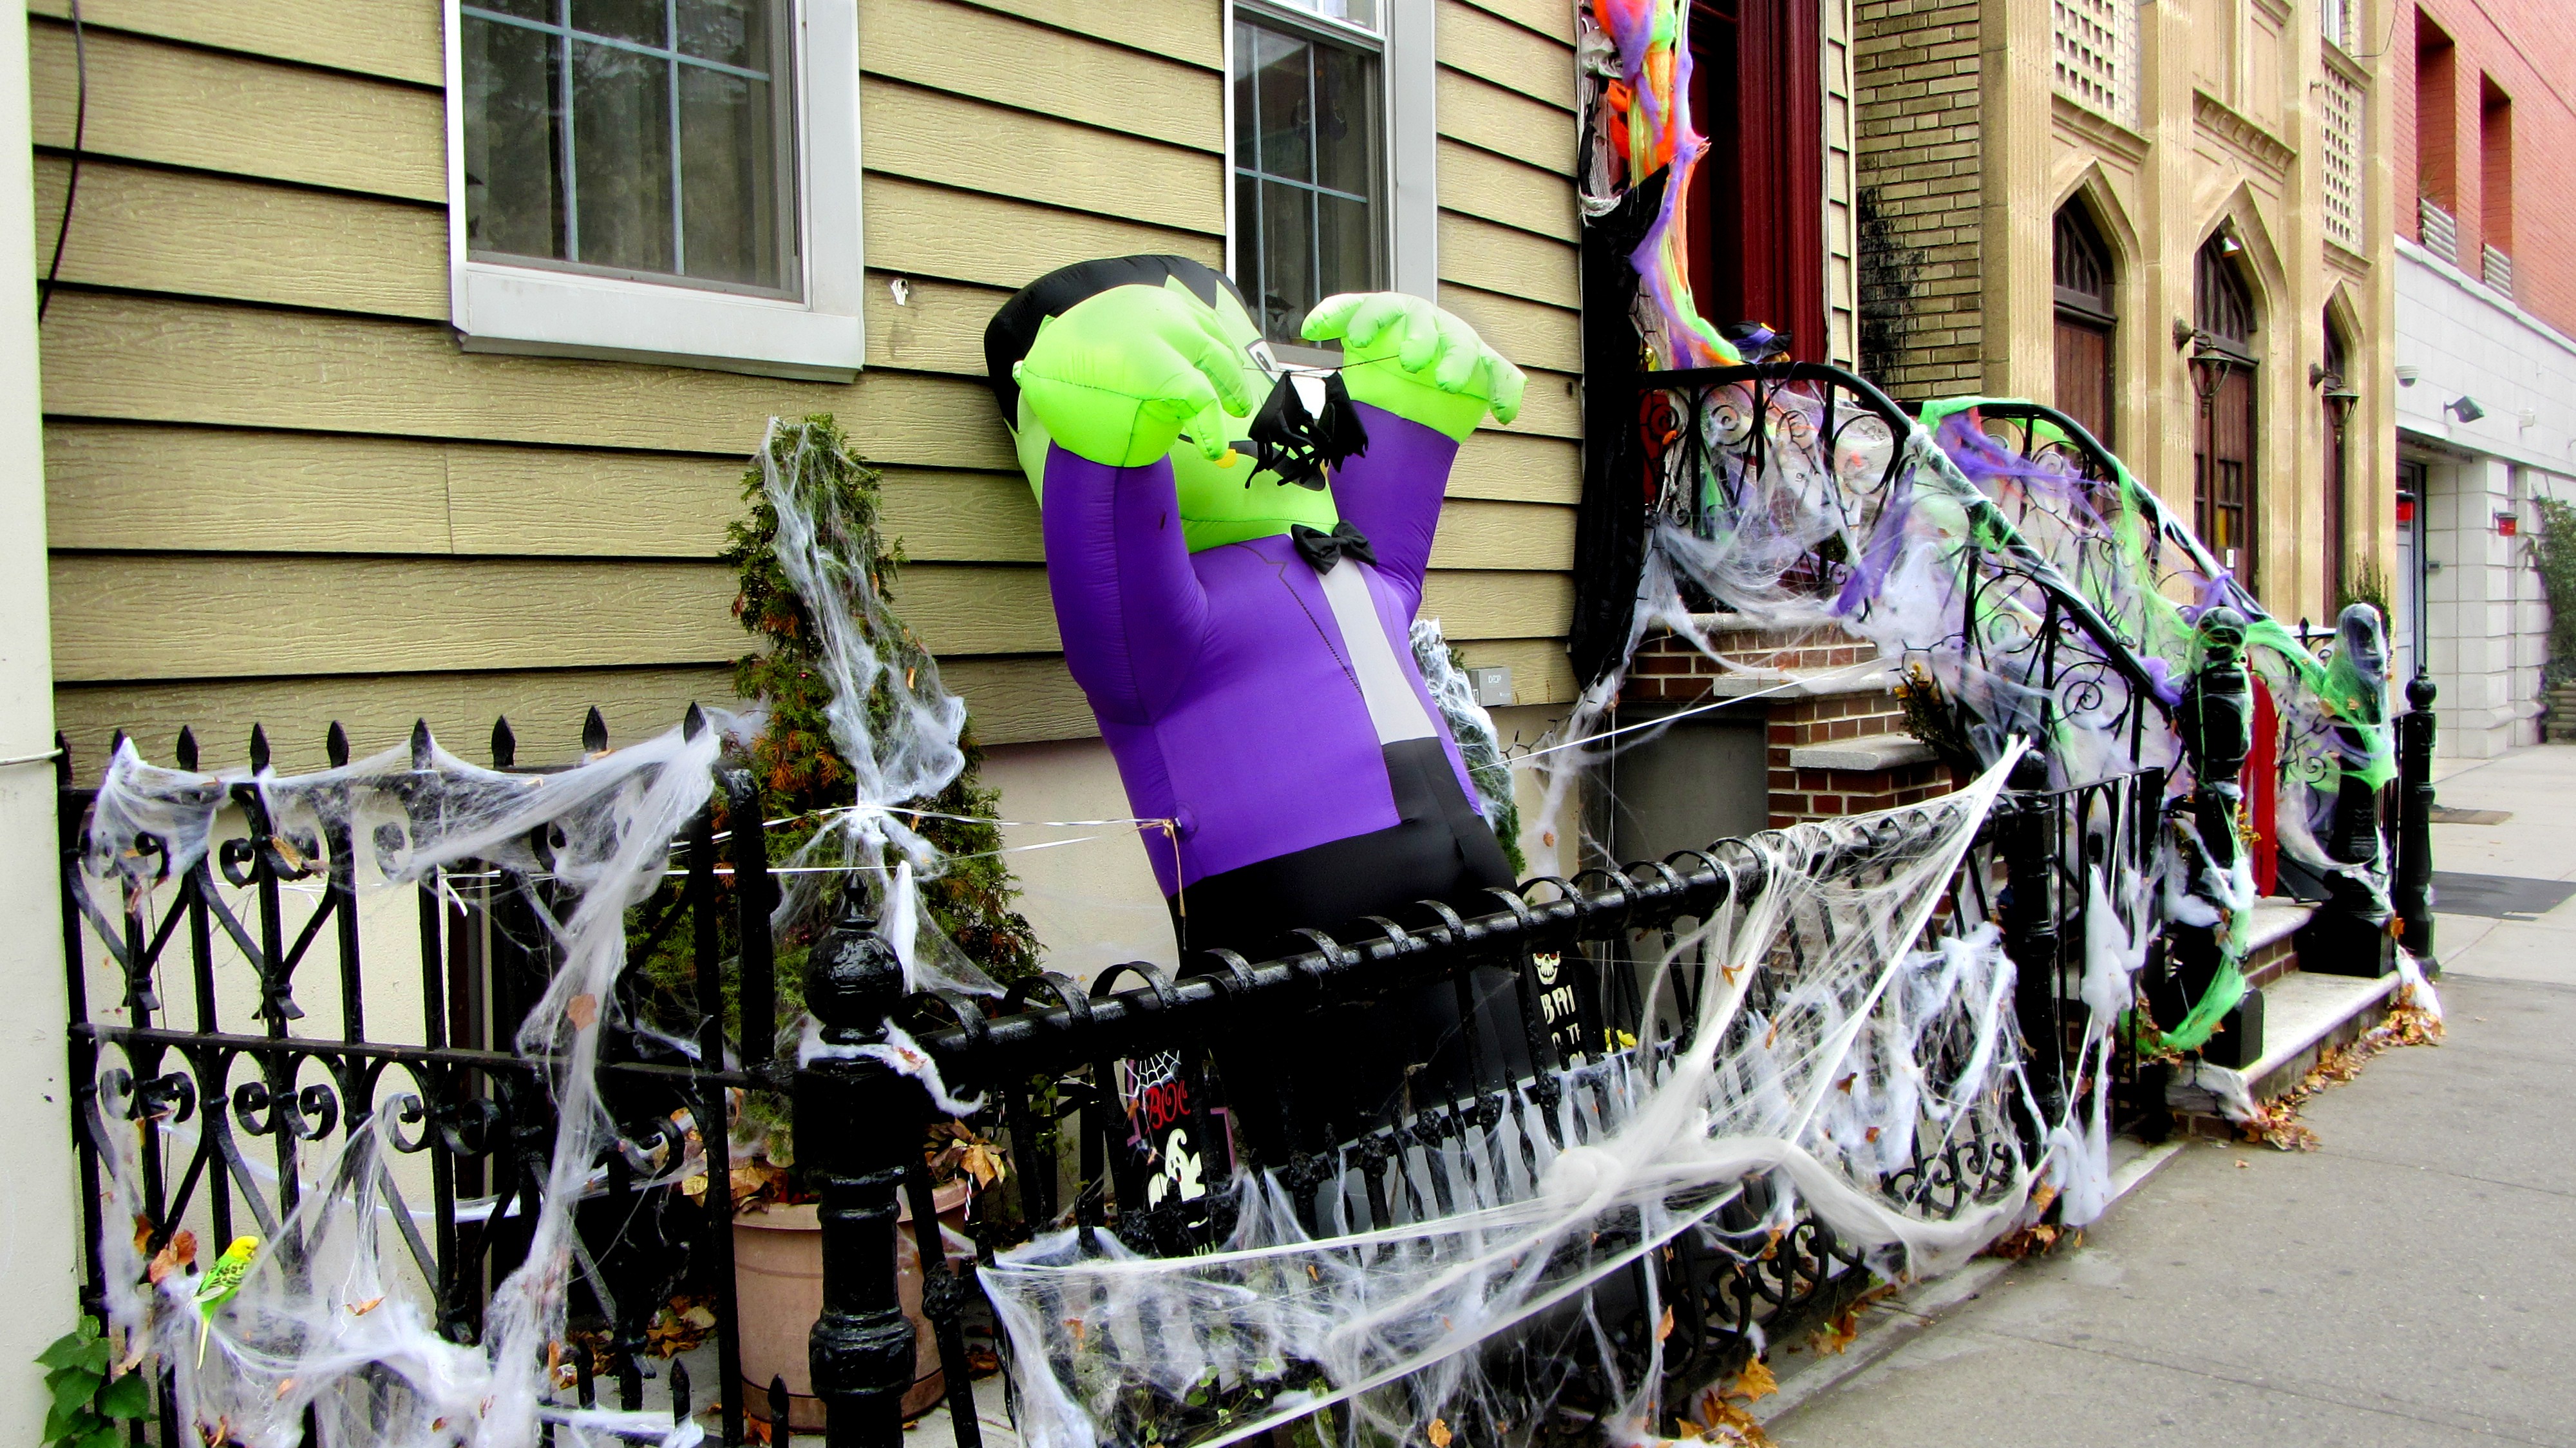
road, street, decoration, spring, carnival, color, halloween, festival, seasonal, creepy, autumn decoration, urban area